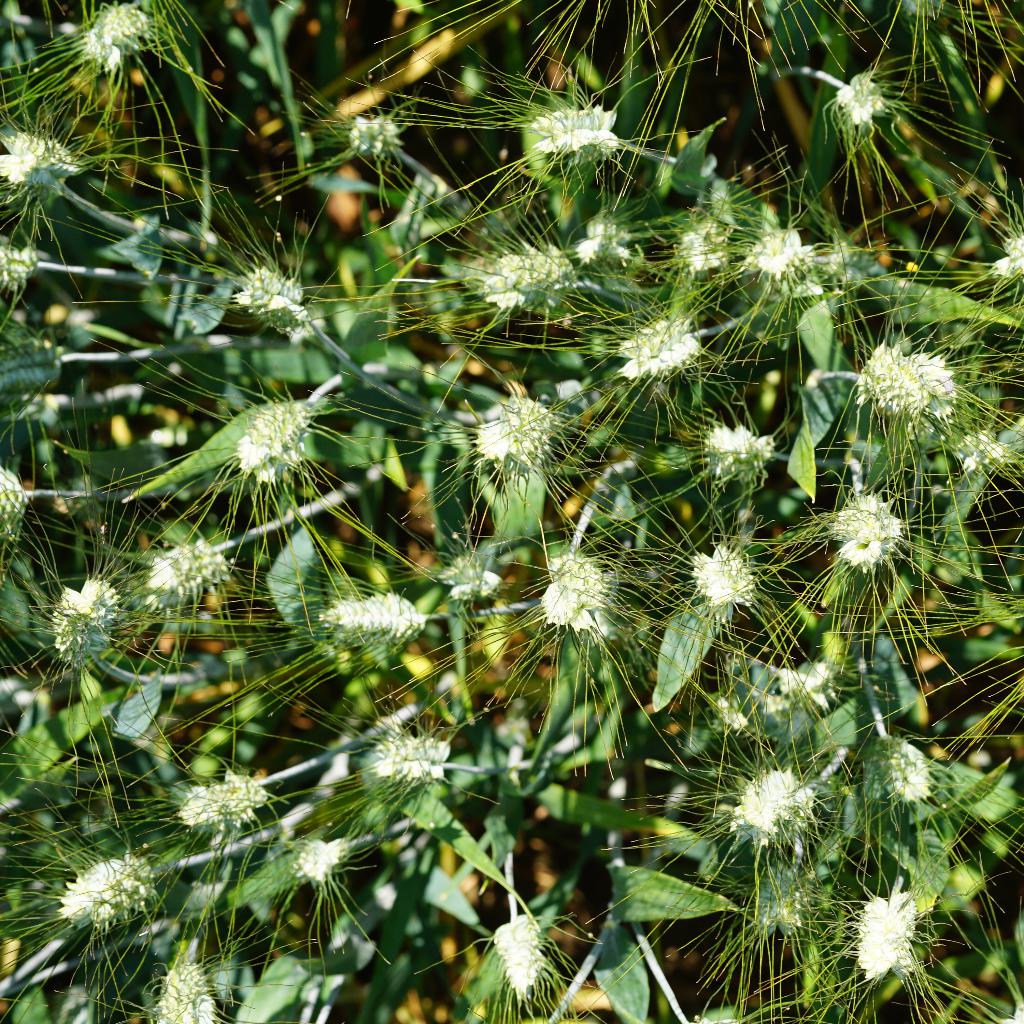
Country: France
Location: Gréoux
Wheat development stage: Filling